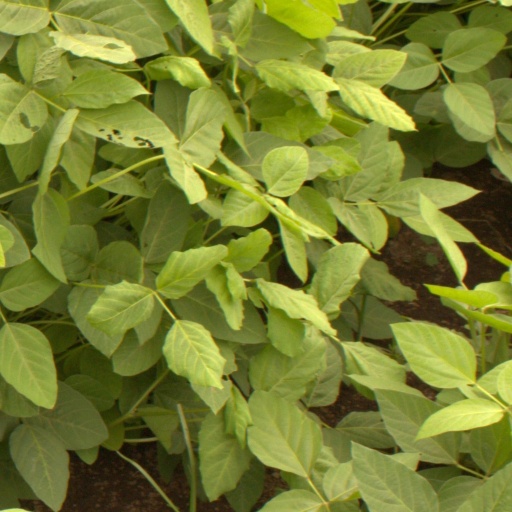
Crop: soybean